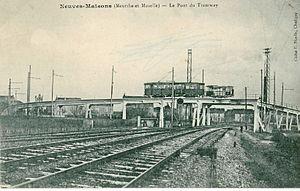
Carte postale ancienne éditée par E. Nicolle à Chaligny
L’ancien réseau de tramway de Nancy est un réseau de tramway urbain composé à son apogée de sept lignes. D'abord hippomobile, le réseau sera intégralement électrifié en 1903. Il desservait Nancy et sa banlieue, poussant jusqu'à Pompey, Pont-Saint-Vincent et Dombasle, ces deux derniers terminus étant exploités jusqu'en 1919 par une compagnie annexe, la Compagnie des tramways suburbains.
Neuves-Maisons est une commune française située dans le département de Meurthe-et-Moselle, en région Grand Est.
La Compagnie des tramways suburbains, est fondée en 1908 pour créer et exploiter un réseau de tramways électriques suburbains autour de Nancy, dans le département de Meurthe-et-Moselle. Elle se substitue à Monsieur Georges-André Guitton le concessionnaire le 20 janvier 1910. Son siège est à Nancy, 1 rue des Quatre-Églises.